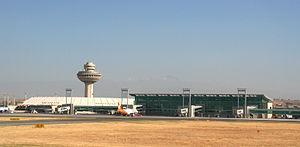
Aéroport international Zvartnots de Erevan
Le transport en Arménie dispose d'infrastructures ferroviaires, routières et aéroportuaires. Le pays n'ayant pas accès à la mer, il ne dispose pas d'infrastructures maritimes. Ses cours d'eau ne sont en outre pas navigables.
L’aéroport international Zvartnots, code AITA : EVN • code OACI : UDYZ, est un aéroport arménien, situé à 12 km à l'ouest de la capitale, Erevan. C'est le premier aéroport du pays.
Erevan ou Yerevan est la plus grande des villes d’Arménie et sa capitale depuis 1918, la douzième depuis les origines de l’Arménie. La ville actuelle est en partie fondée sur l'ancienne cité urartéenne d'Erebouni. Elle est située à l'ouest du pays, à l'extrémité orientale de la plaine de l'Ararat, au-dessus des gorges de la rivière Hrazdan.